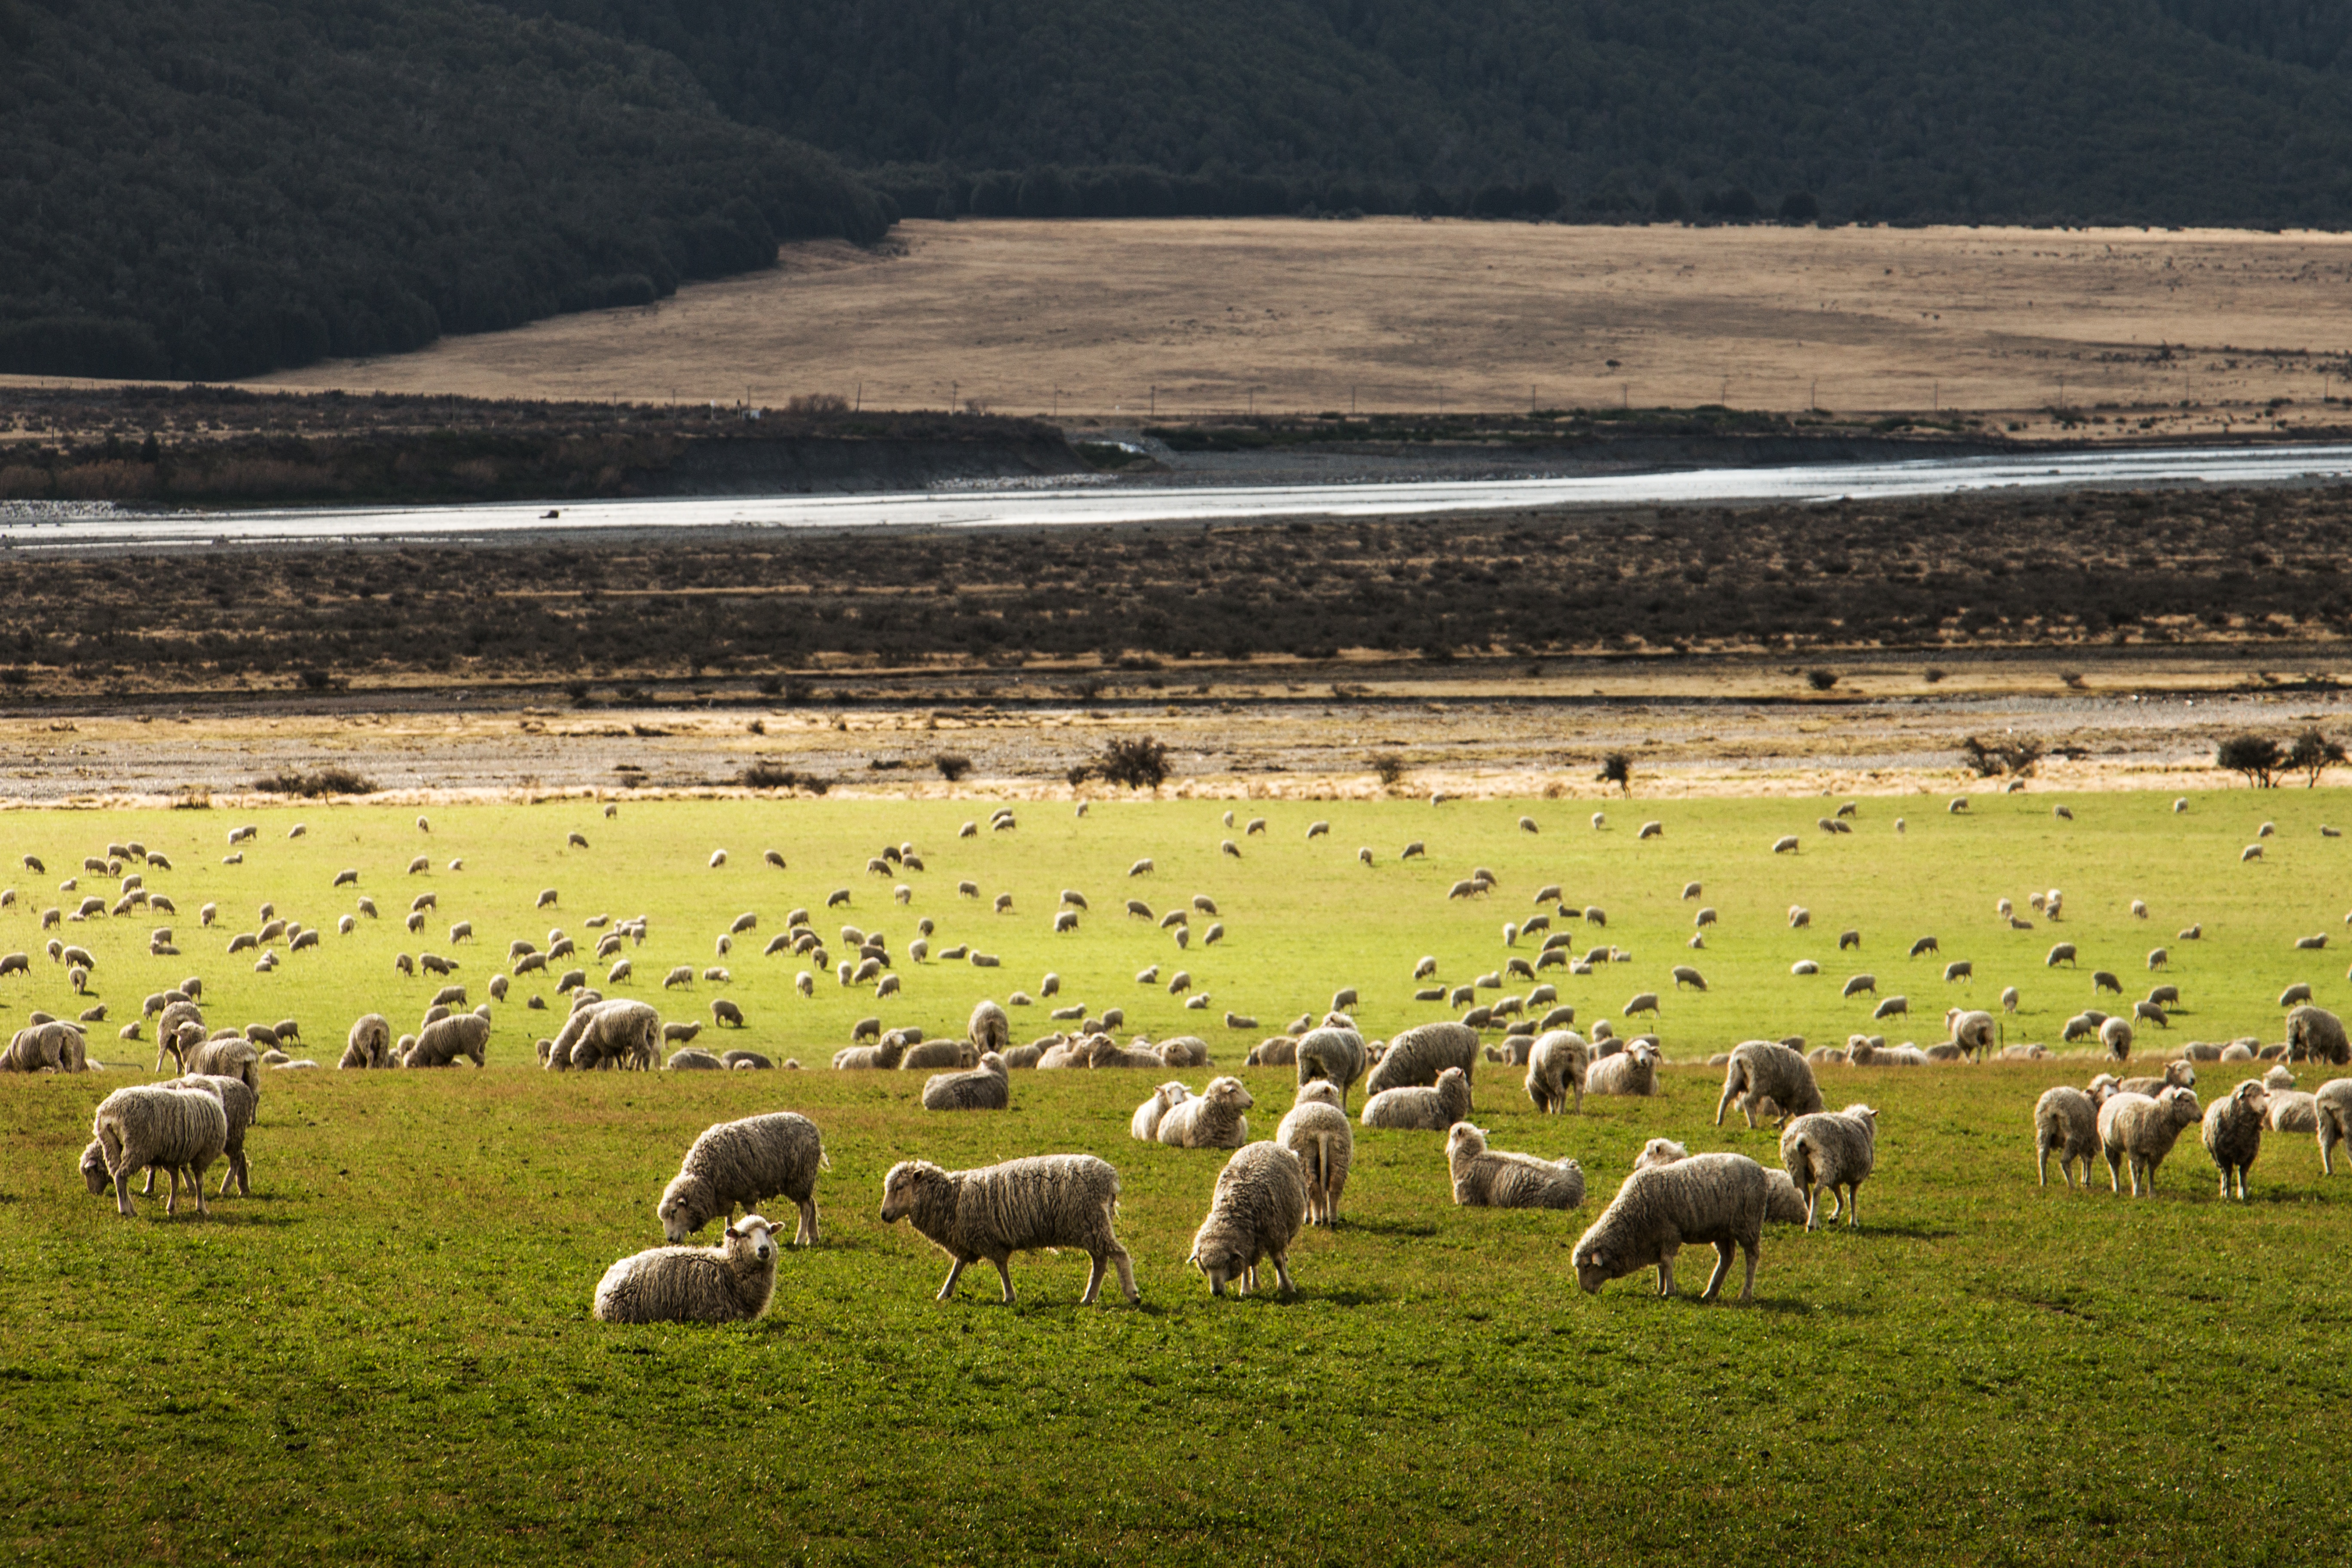
grass, field, farm, meadow, prairie, animal, wildlife, herd, pasture, grazing, sheep, mammal, agriculture, fauna, plain, farmland, grassland, plateau, sheeps, habitat, steppe, rural area